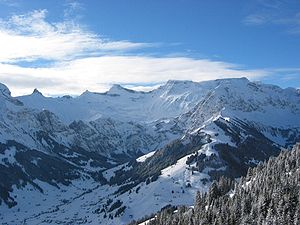
Europas geografi / Lande uden kyst
Forsvarsbudgettet i Schweiz dækker ikke den schweiziske marine
Europa regnes som et af syv kontinenter, men fysisk er verdensdelen den nordvestlige halvø af den større landmasse kaldt Eurasien. Asien udgør den østlige del af denne sammenhængende landmasse, og alle deler den samme kontinentalsokkel. Uralbjergene i Rusland udgør den østlige grænse mellem Europa og Asien. Den sydøstlige grænse er derimod ikke fastsat. Ofte bliver floderne Ural eller Emba regnet som mulige grænser. Grænsen fortsætter mod det Kaspiske Hav, og så videre over Kaukasus-bjergene og Bosporus, Marmarahavet og Dardanellerne. Mange geografer regner derimod de sydlige grænser til Aserbajdsjan og Armenien mod Iran, og Tyrkiets sydlige grænse mod Syrien, Irak og Iran som grænsen mellem Asien og Europa på grund af politiske og kulturelle årsager. Middelhavet skiller Europa fra Afrika. I vest grænser Europa mod Atlanterhavet. Island, som ligger nærmere Grønland end det europæiske fastland, regnes som en del af Europa.